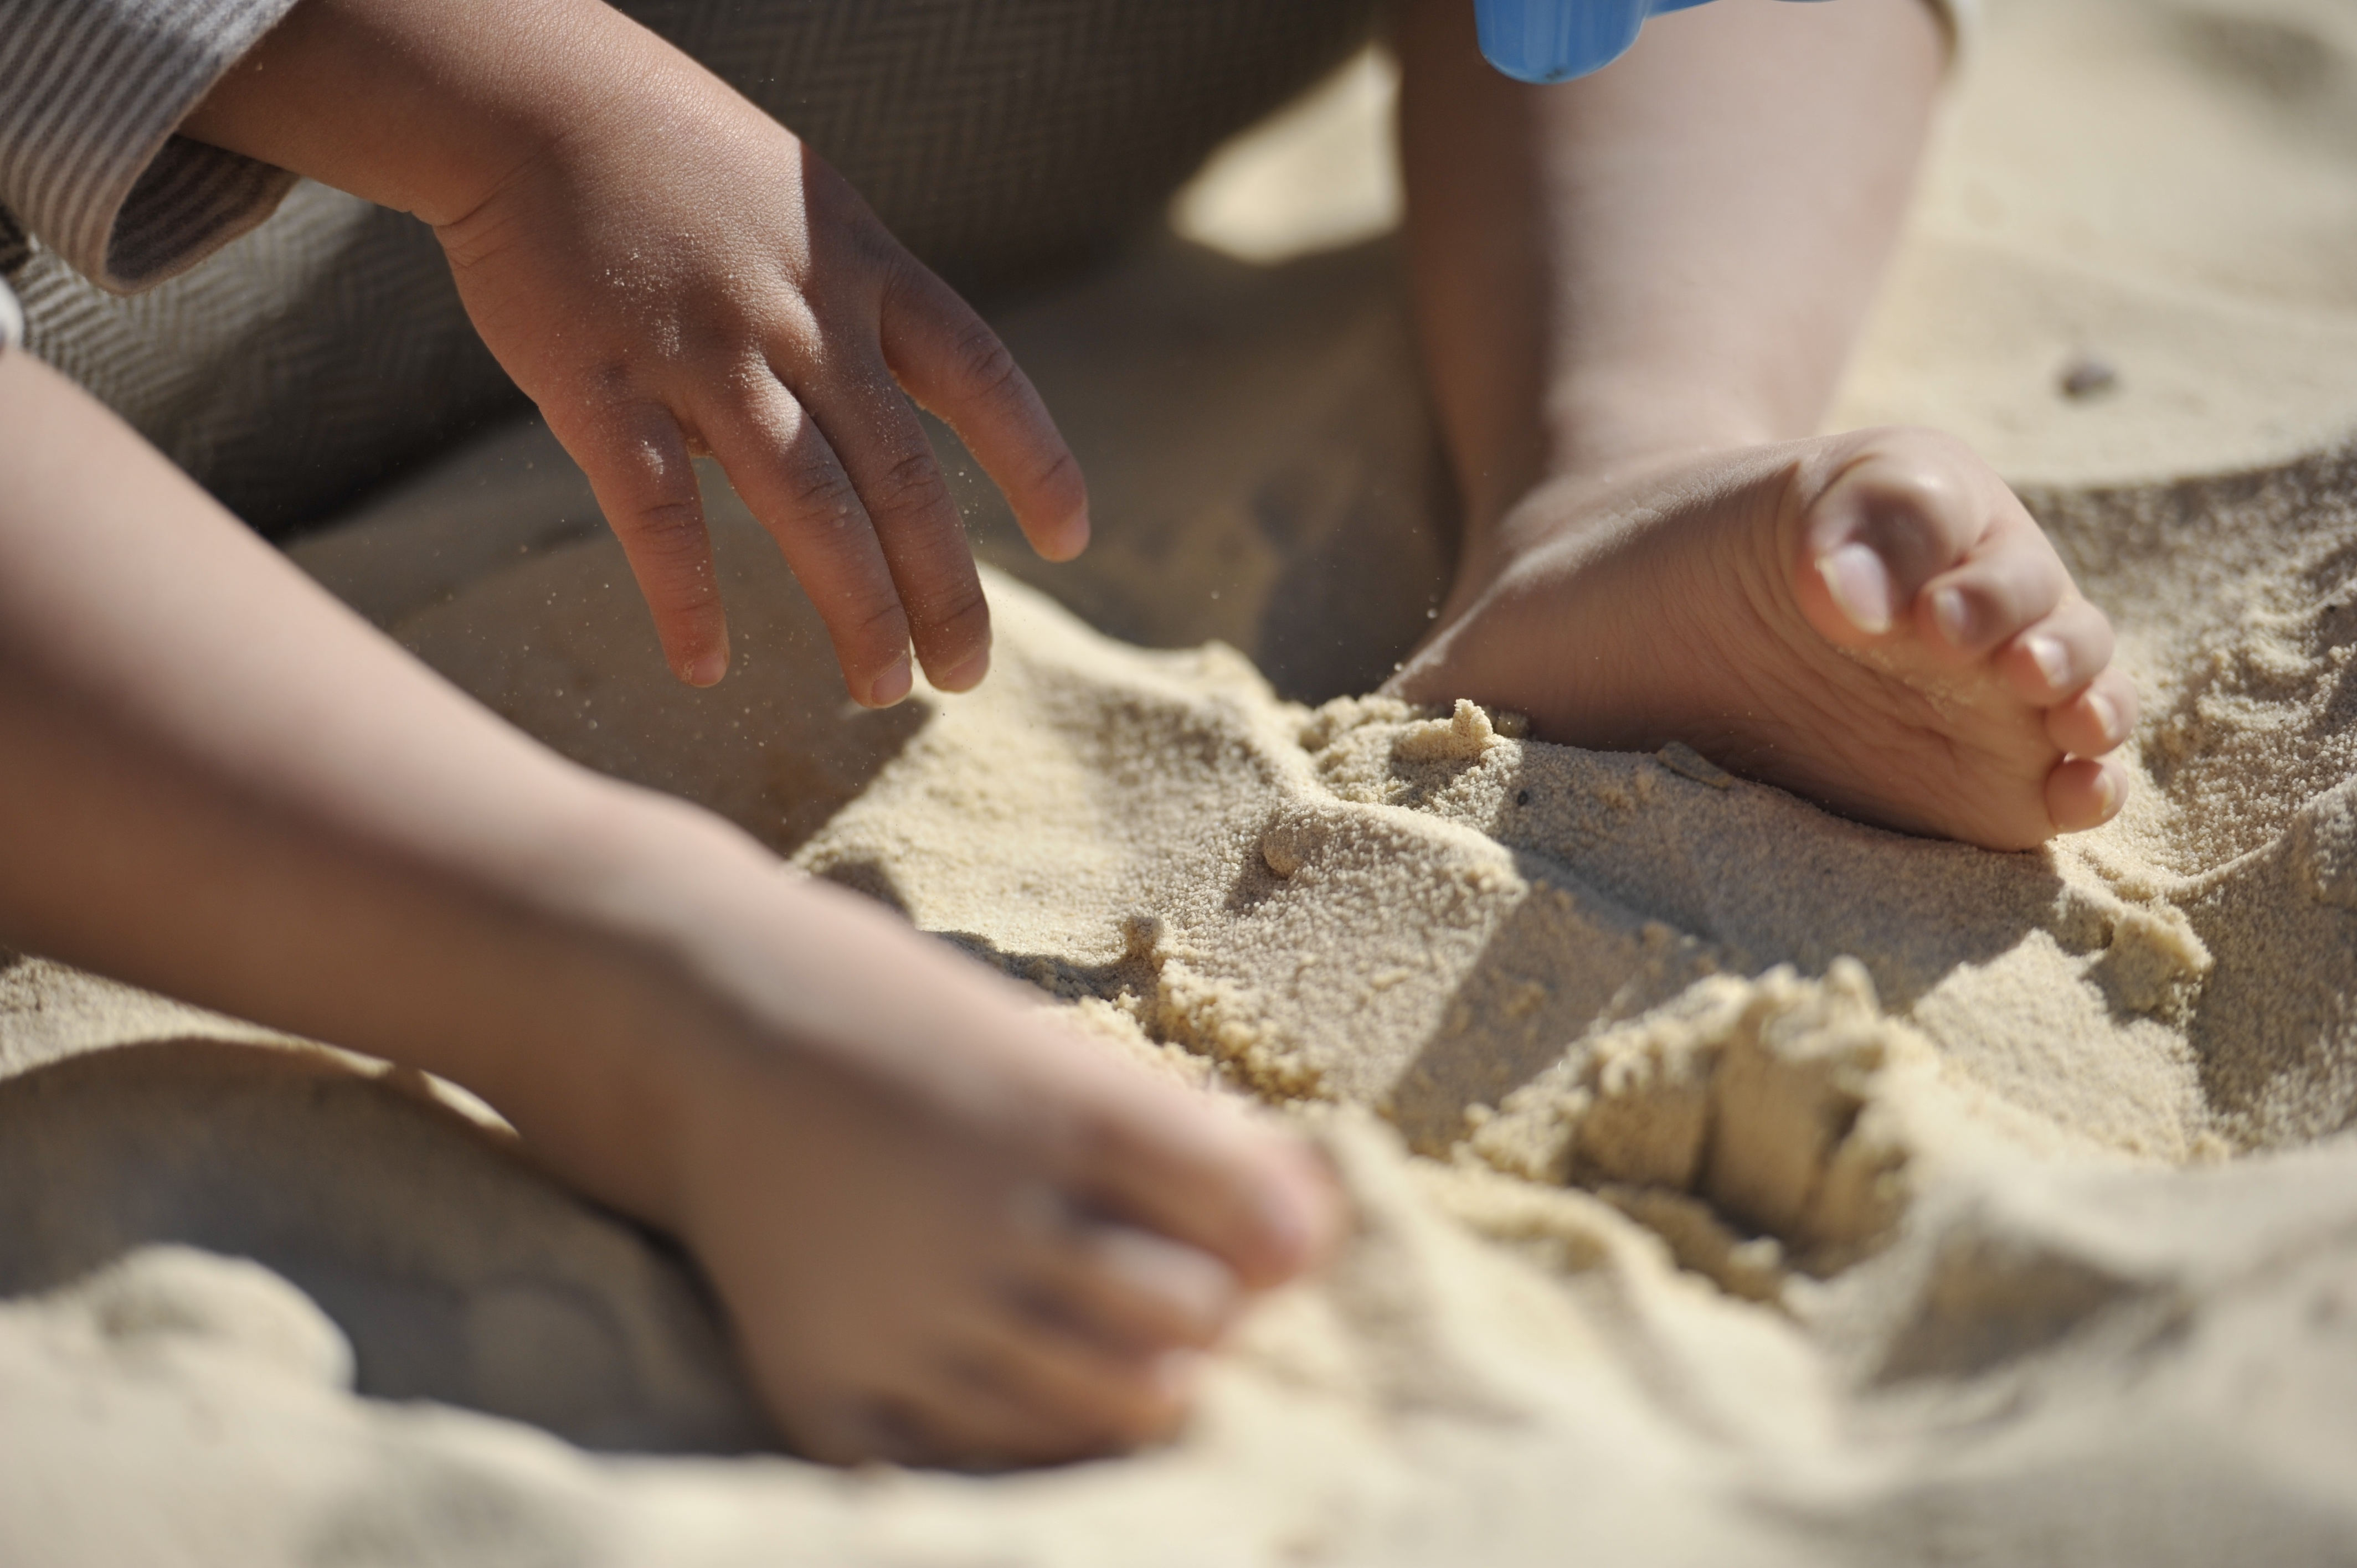
hand, beach, sand, leg, foot, child, human body, infant, skin